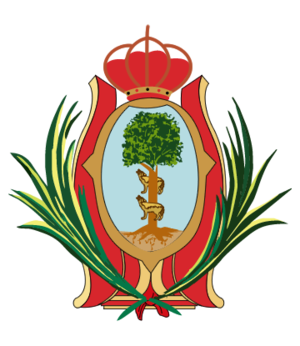
Le Durango est un État du Mexique situé au nord-est du centre du pays. Entouré par les États de Chihuahua, Zacatecas, Coahuila, Nayarit, Jalisco et Sinaloa, l'État du Durango occupe une superficie de 119 648 km².
L'État de Durango, au Mexique, est divisé en 39 municipalités. Sa capitale est Victoria de Durango.